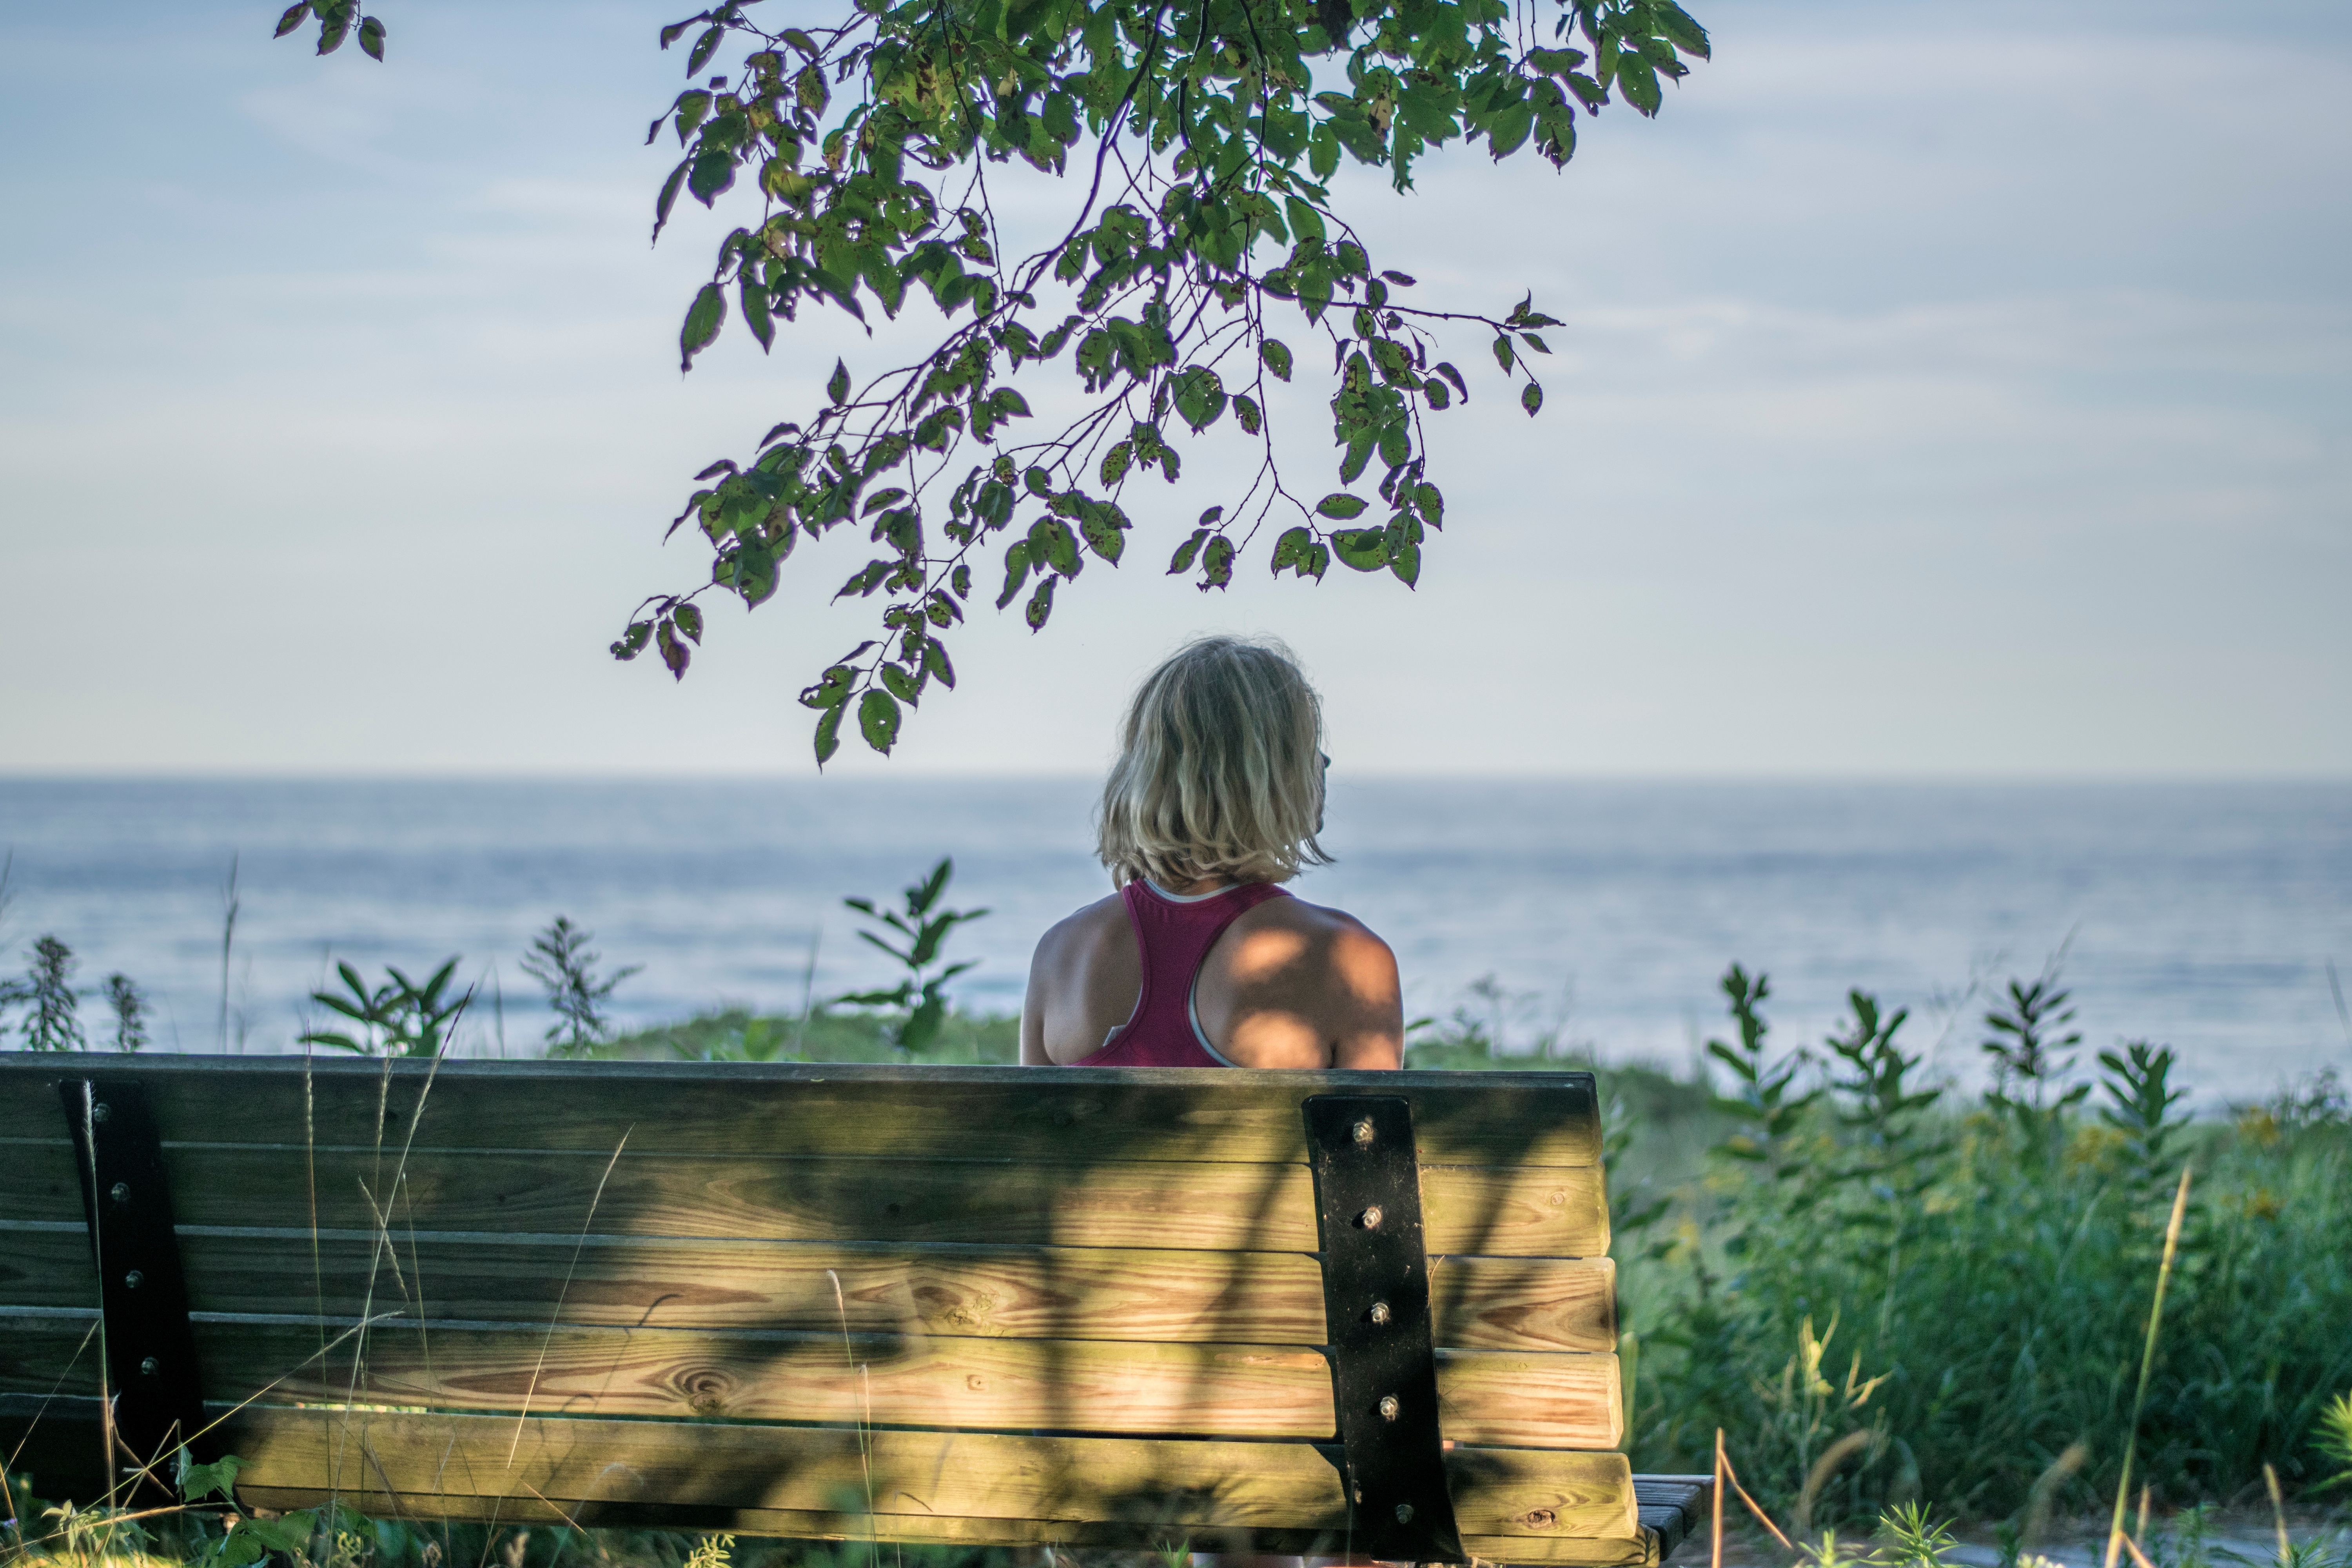
beach, sea, tree, water, nature, grass, sunlight, morning, vacation